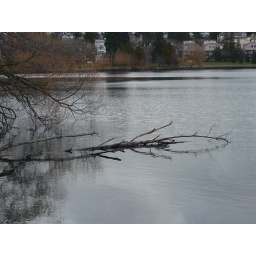
A tree in the lake